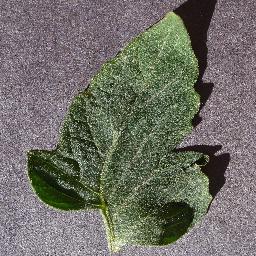
Label: Tomato___healthy